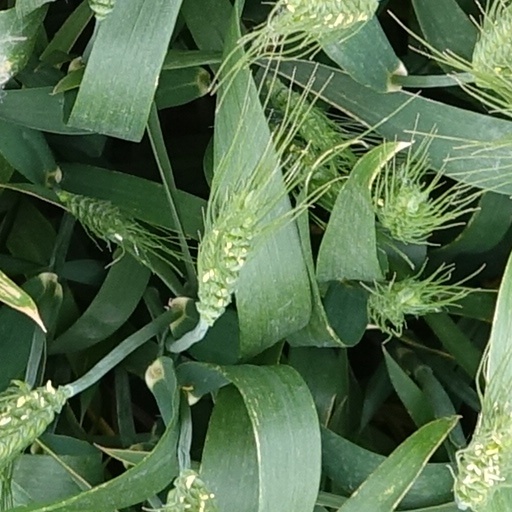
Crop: wheat